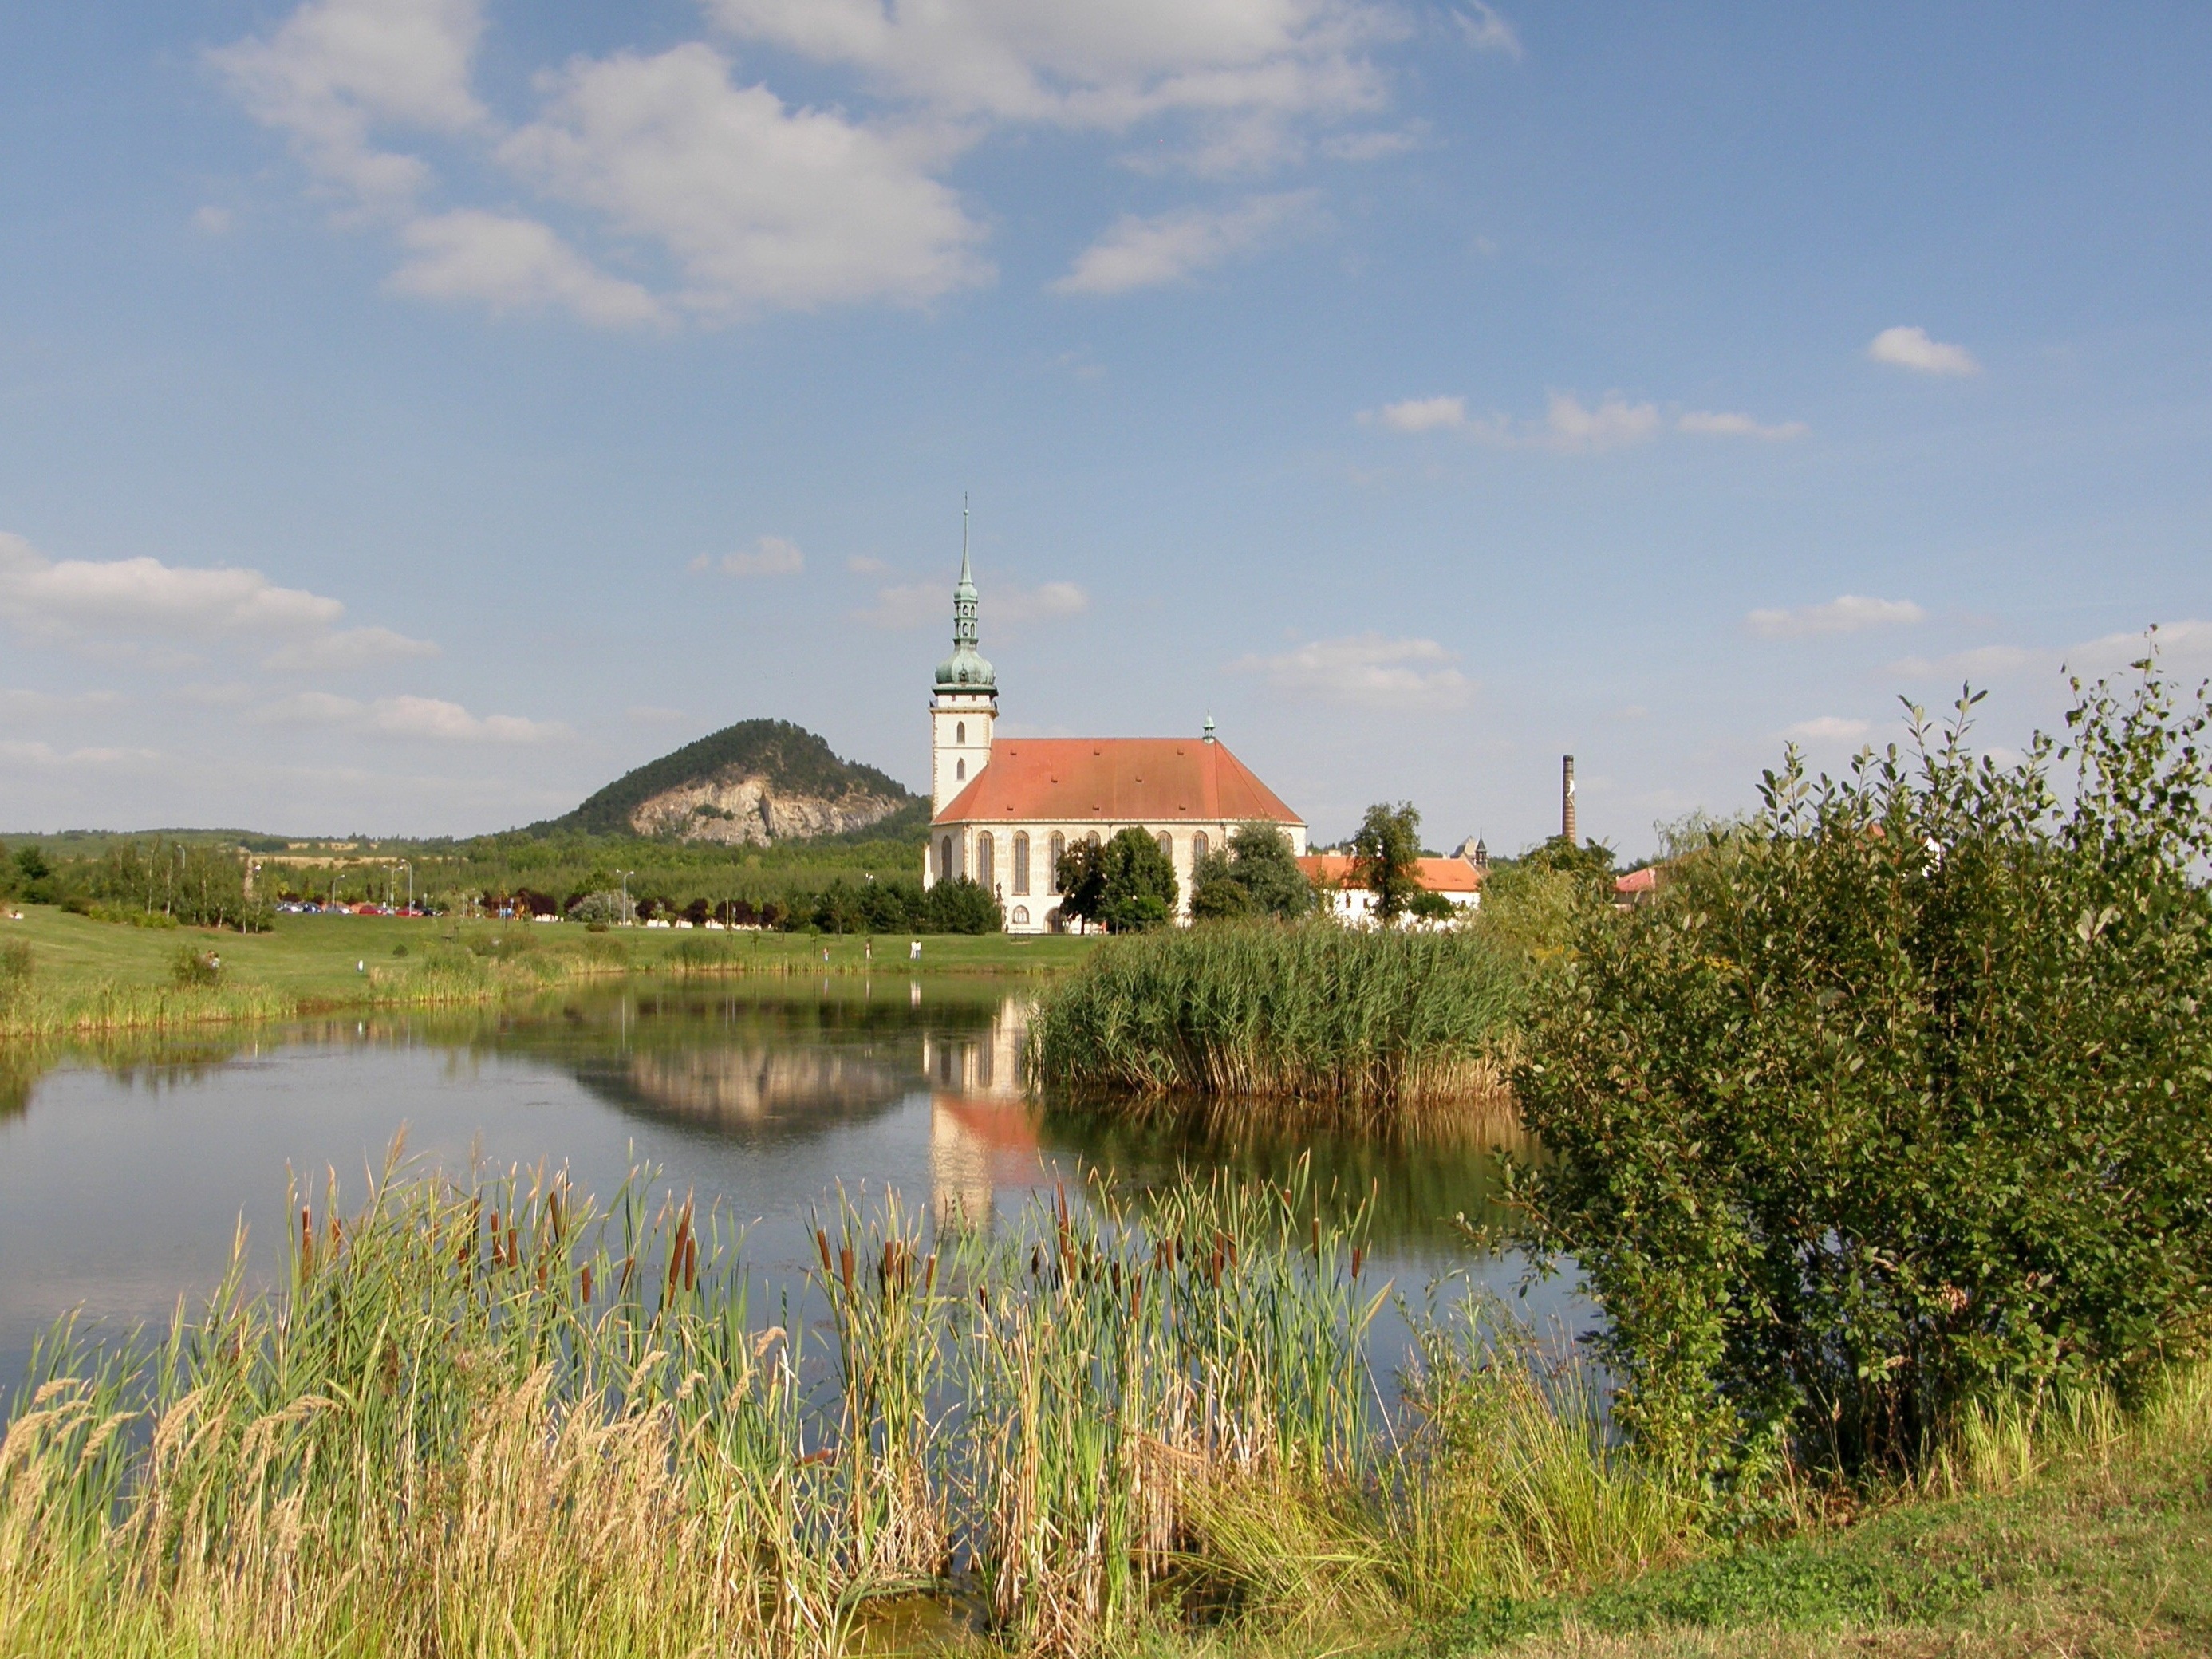
landscape, water, nature, marsh, architecture, sky, farm, meadow, prairie, windmill, monument, travel, pond, reflection, tower, church, cathedral, reservoir, tourism, old building, waterway, clouds, wetland, history, christianity, czech republic, rural area, sights, water level, city bridge